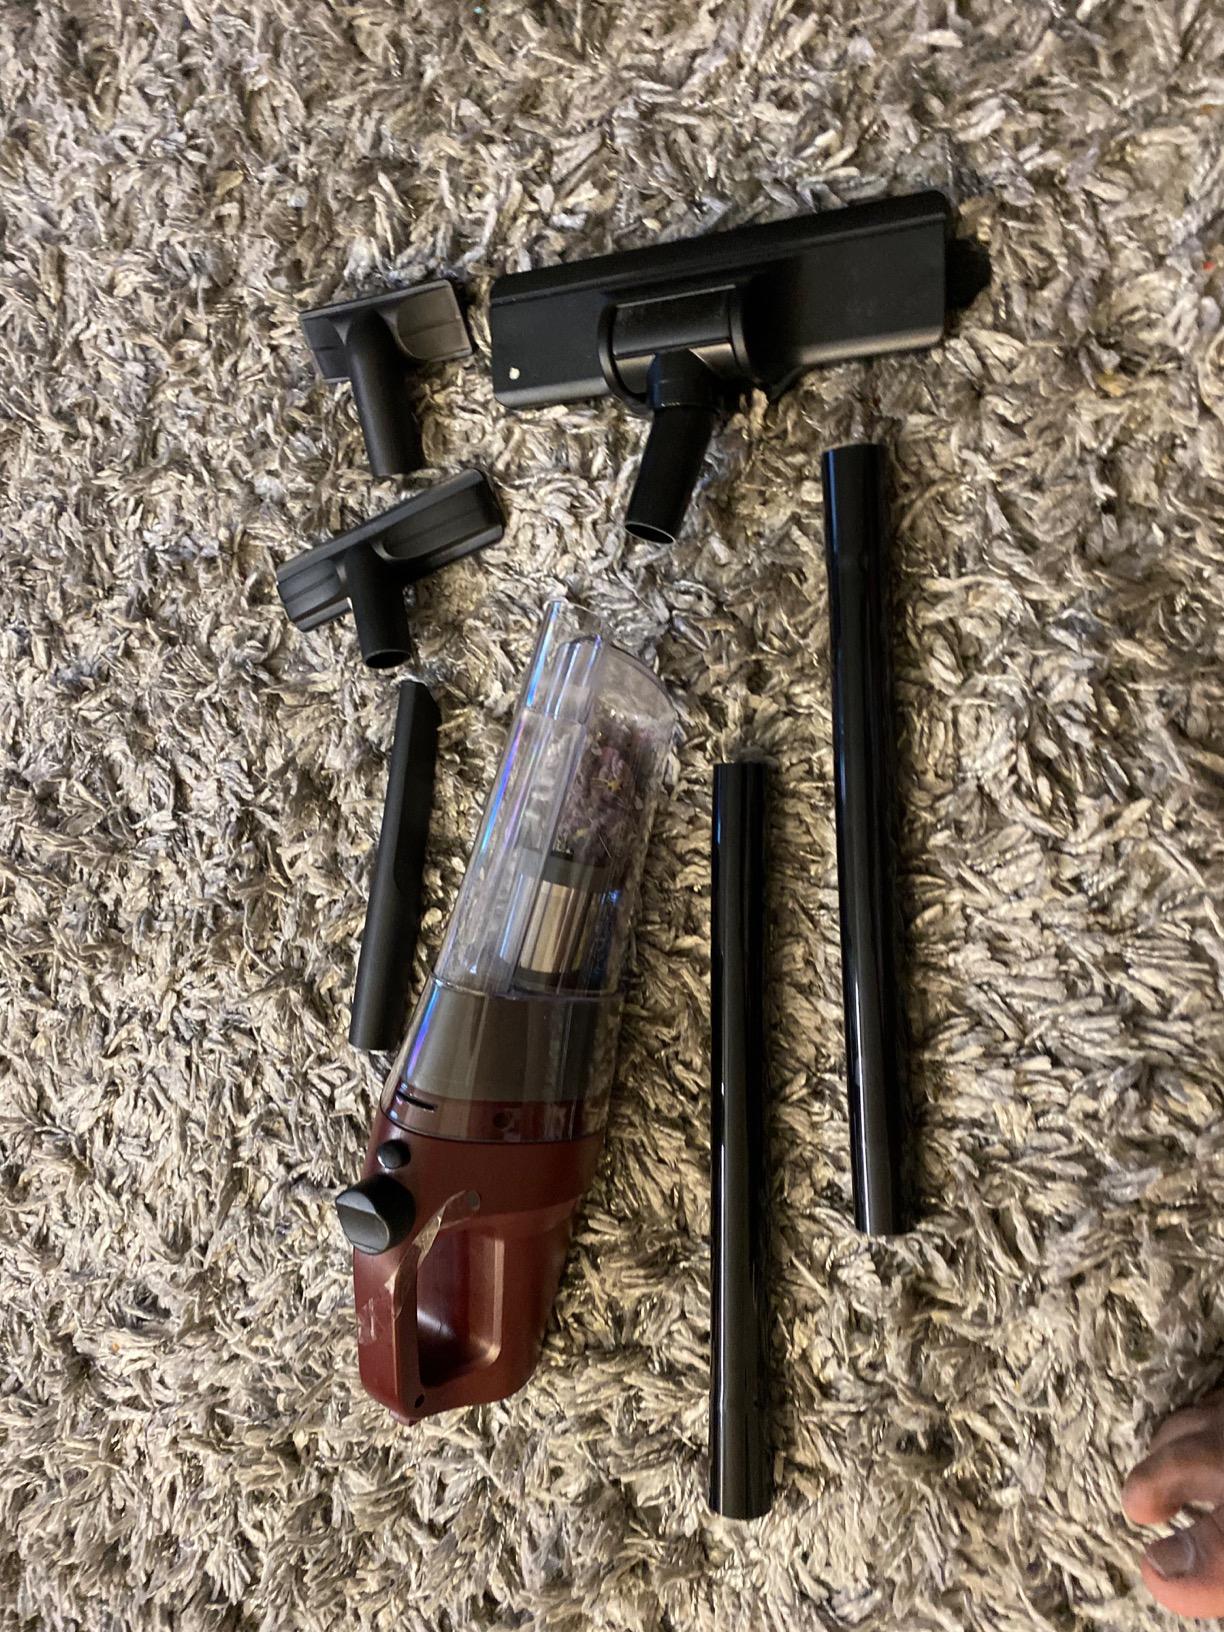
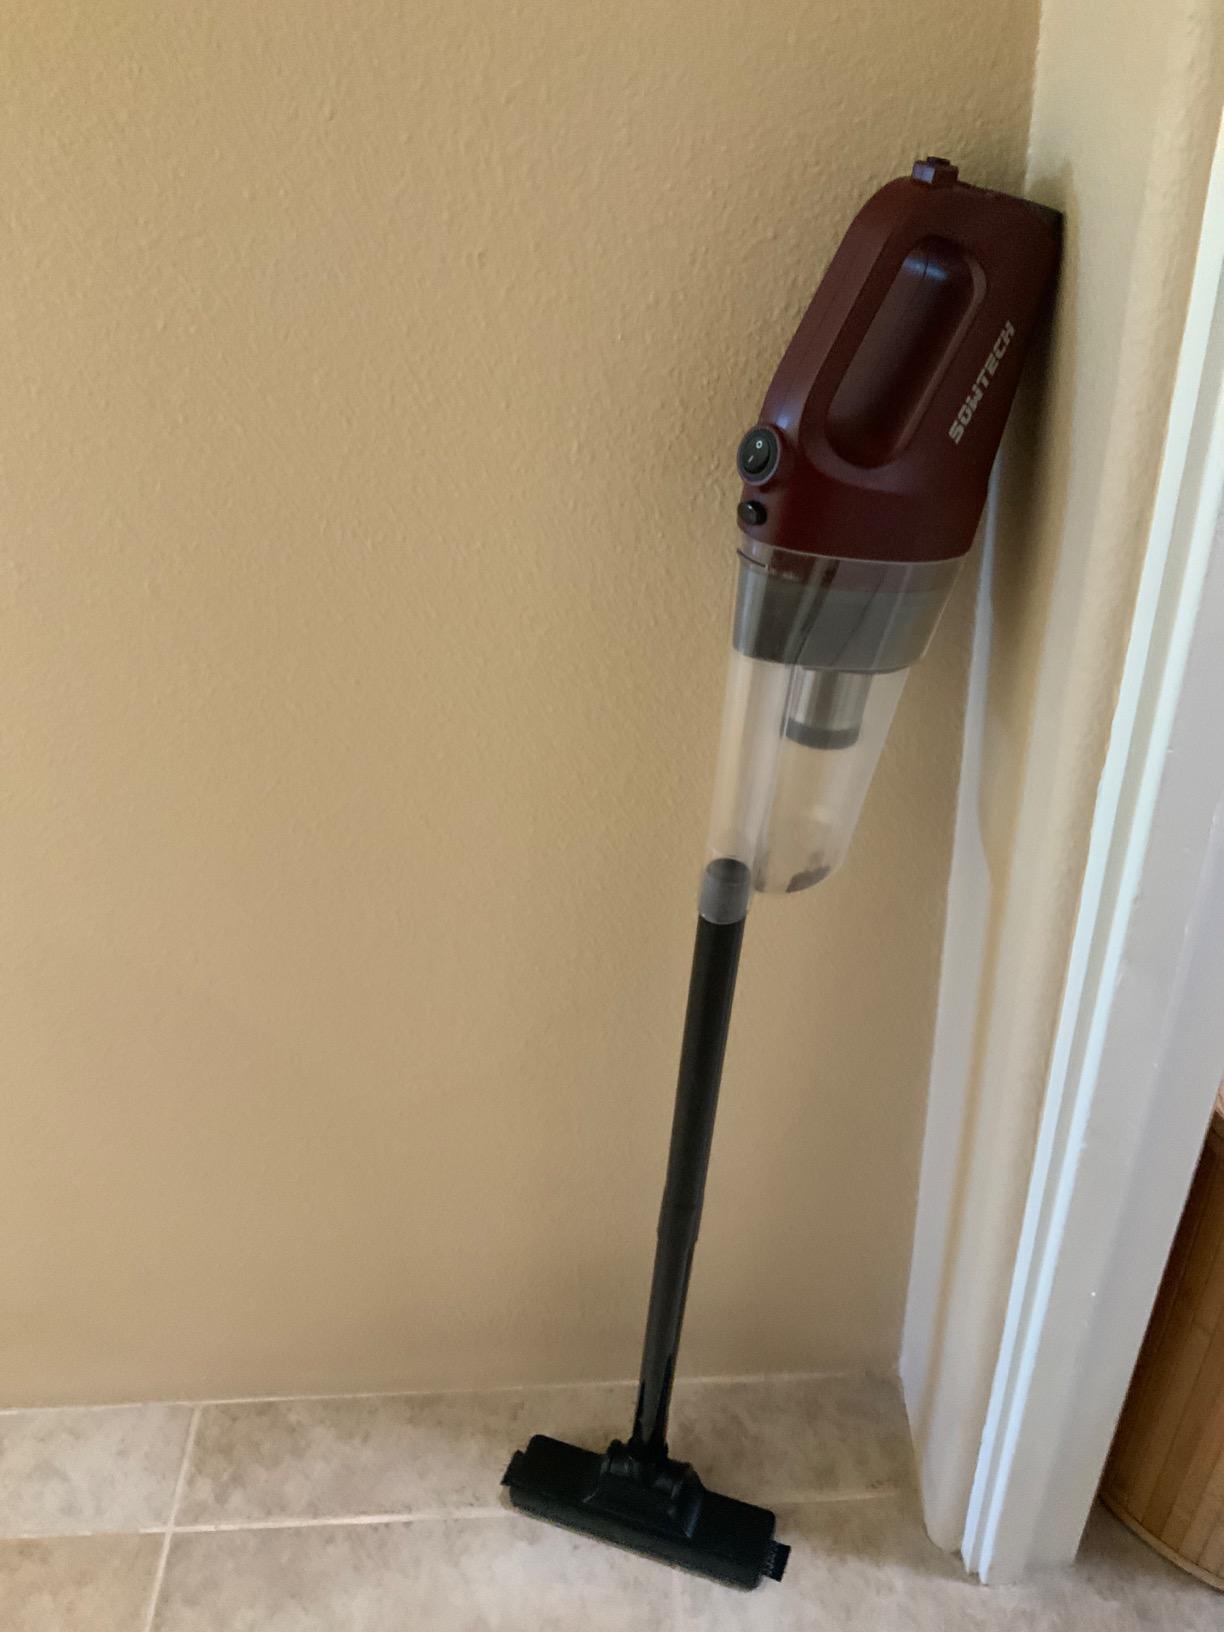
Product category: items_vacuum
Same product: yes